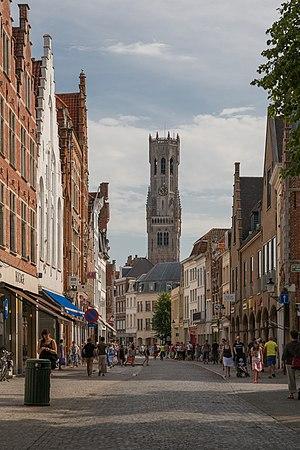
Le Beffroi de Bruges est une haute tour médiévale surmontant la Halle aux draps sur la Grand-Place de la ville de Bruges, dans la province de Flandre occidentale en Belgique. C'est un monument civil, construit en plusieurs étapes du XIIIᵉ au XVᵉ siècle, qui fut le symbole de l'indépendance communale de Bruges, importante cité commerçante au Moyen Âge. Il est classé au patrimoine mondial de l'UNESCO avec d'autres beffrois de Belgique et de France.